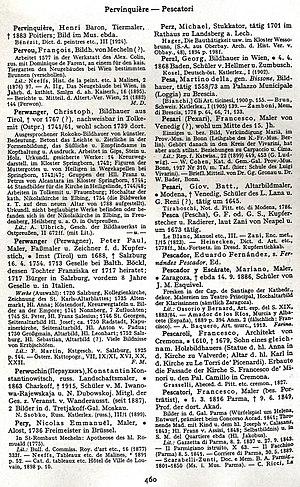
Christoph Perwanger, né vers 1700 au Tyrol et mort avant 1767, probablement 1764 à Memel, est un sculpteur actif en Prusse occidentale et orientale ainsi qu'en Varmie.
François Pervou est un sculpteur belge du XVIᵉ siècle.
Le « Thieme-Becker » — de son véritable nom complet en allemand : Allgemeines Lexikon der Bildenden Künstler von der Antike bis zur Gegenwart — est un dictionnaire biographique allemand d'histoire de l'art fondé par Ulrich Thieme et Felix Becker et publié à Leipzig entre 1907 et 1950. Il est une source de référence pour l'histoire de l'art.